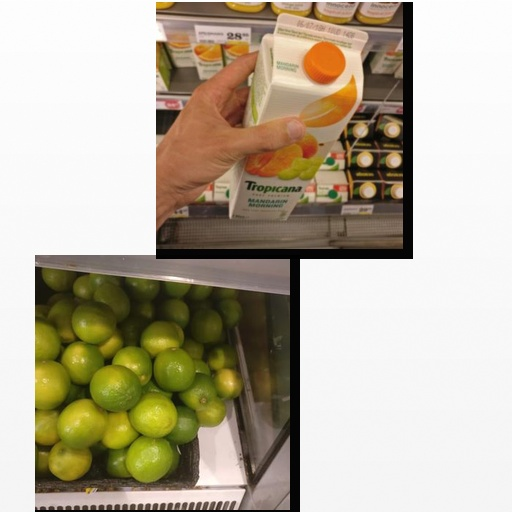
Food items: mandarin_juice, lime